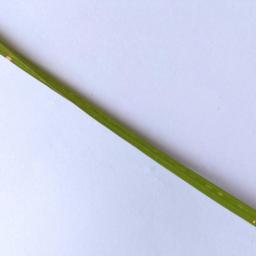
Label: Rice___Leaf_Blast